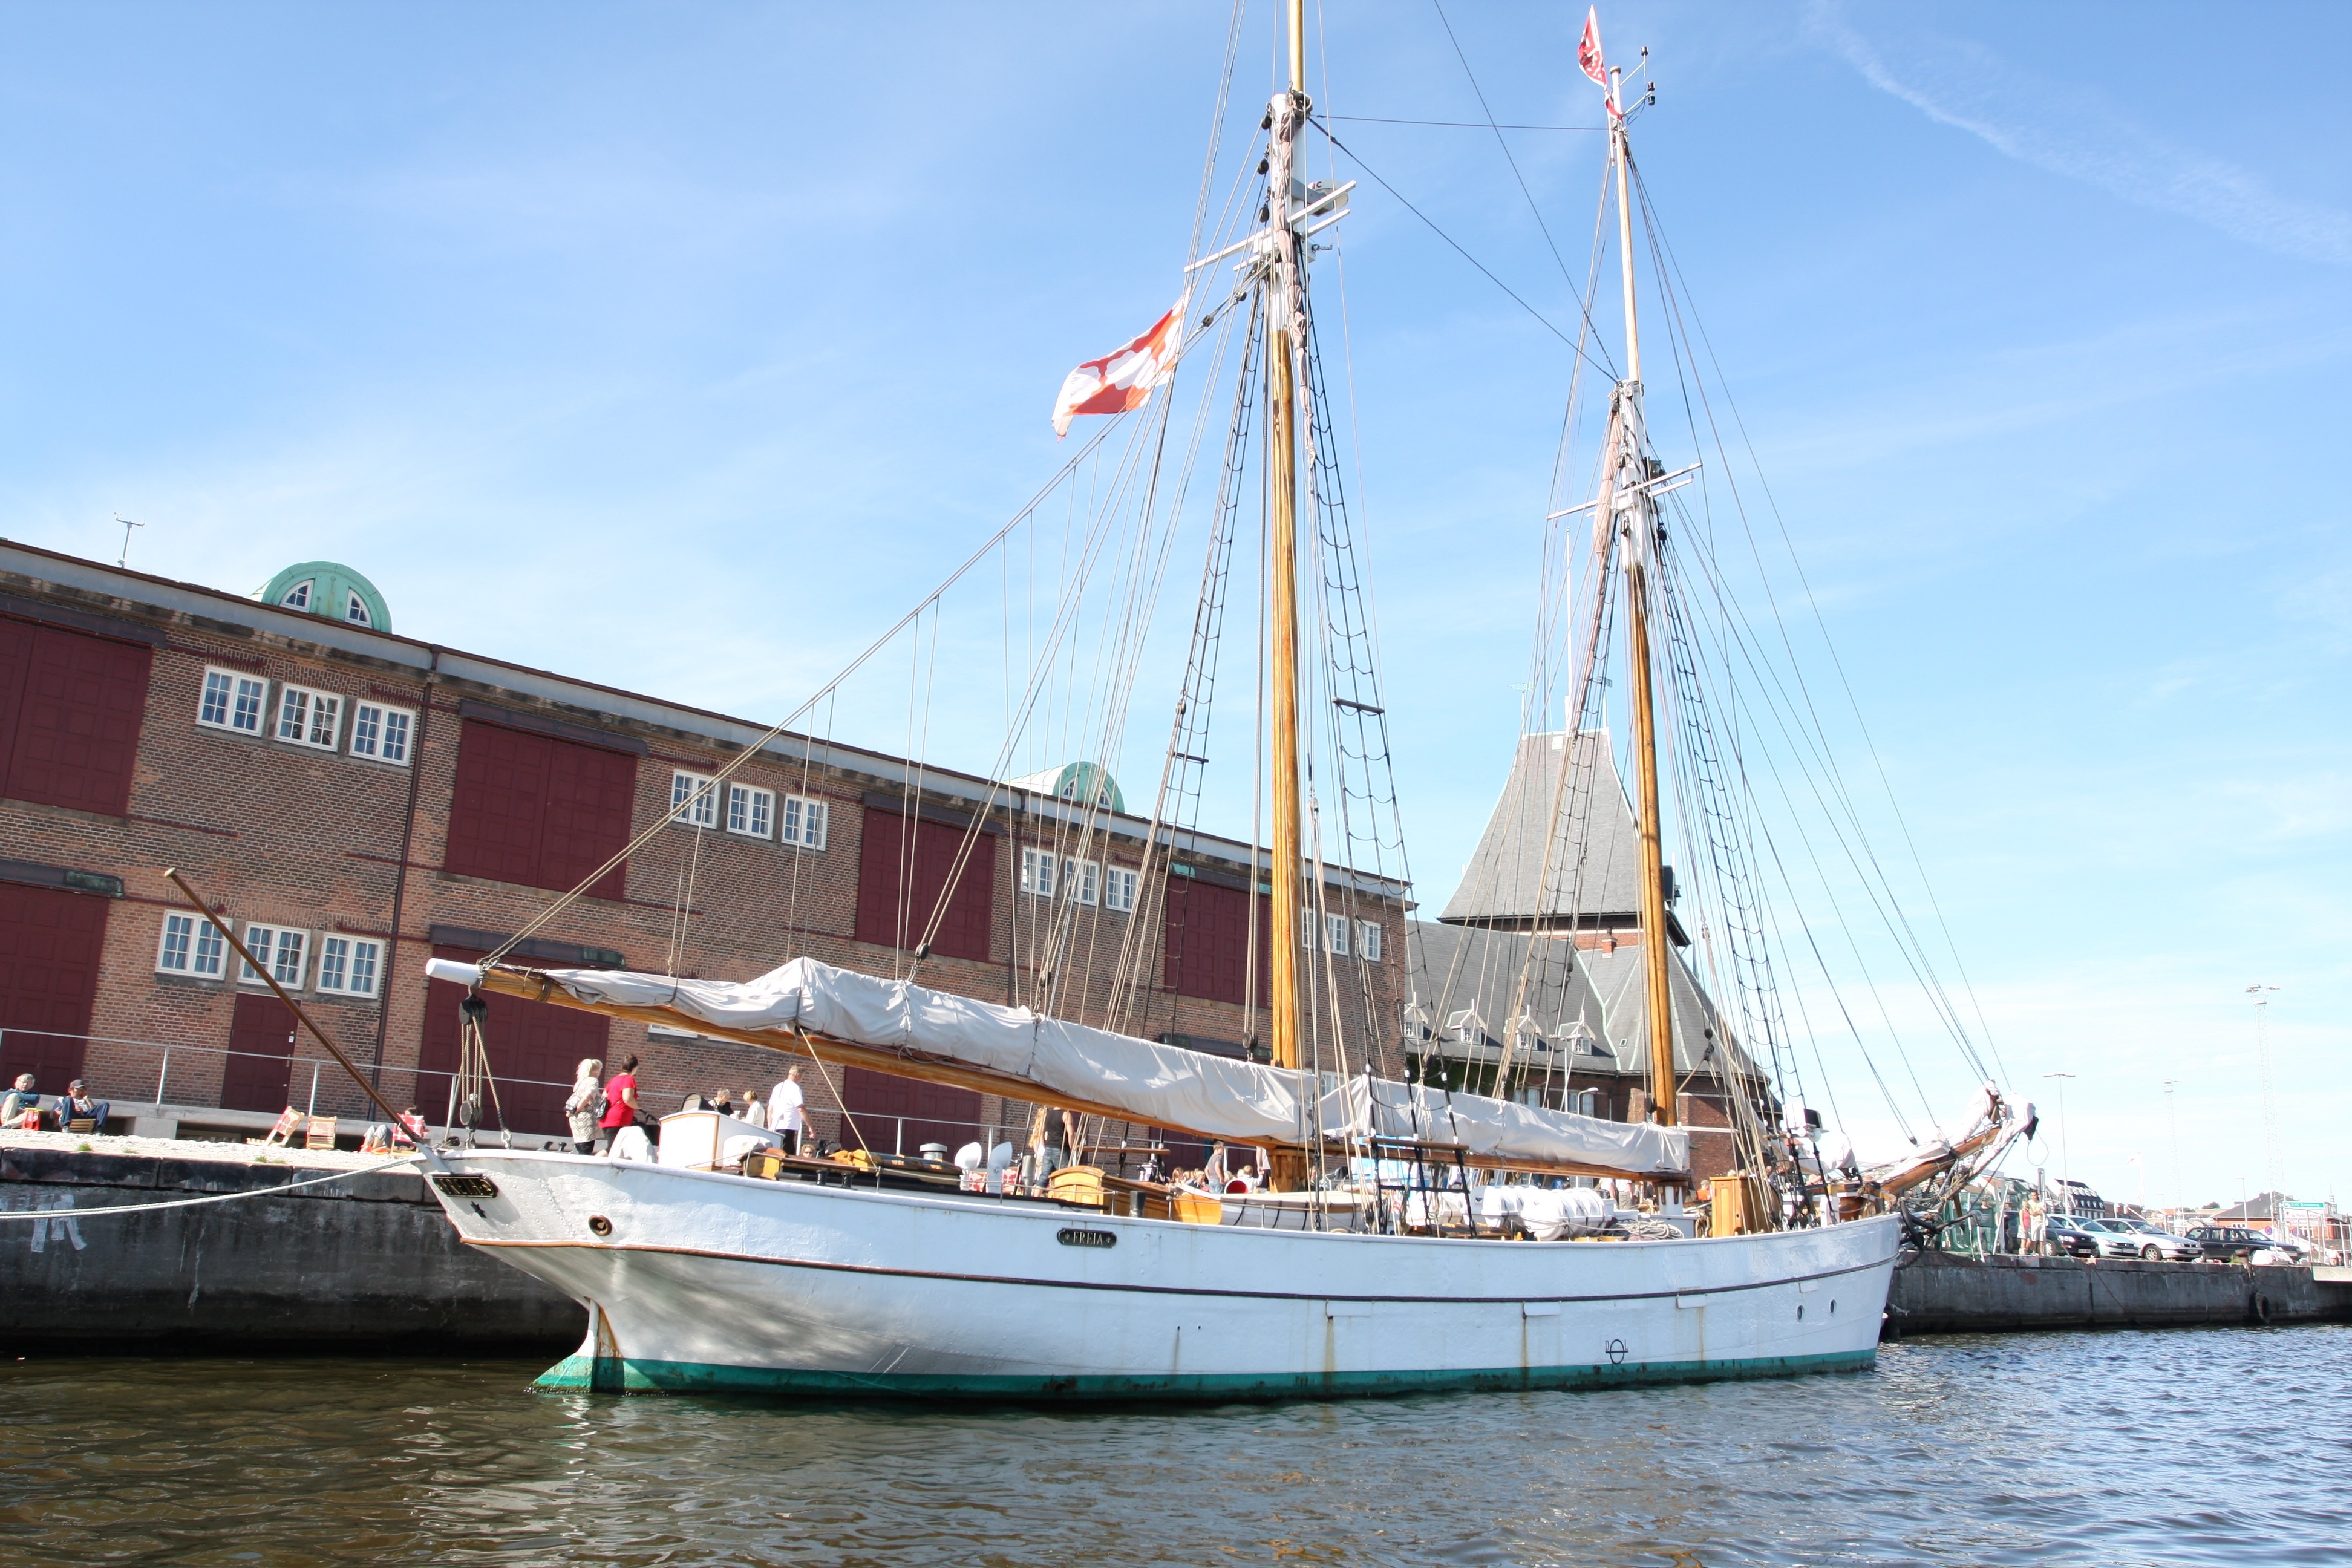
sea, water, boat, river, ship, vehicle, mast, harbor, marina, port, sailboat, great, sail, watercraft, schooner, windjammer, sailing ship, fishing vessel, tall ship, galleon, arhus, caravel